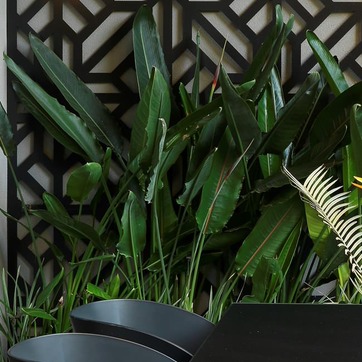
Material: foliage